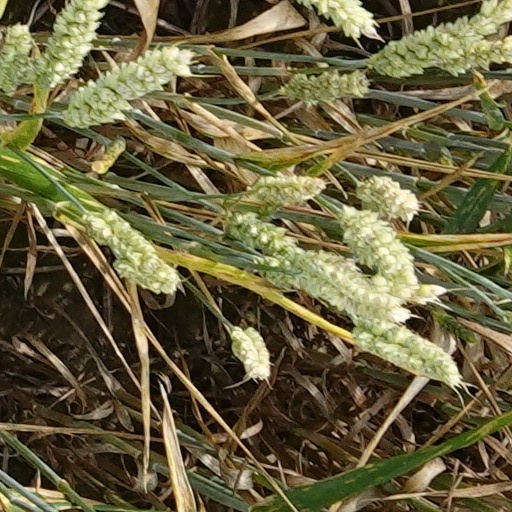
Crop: wheat